Battle of Verrières Ridge

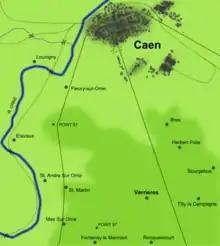

The Canadian II Corps (Lieutenant-General Guy Simonds) assigned two infantry divisions and one armoured brigade to the assault on the German positions around Verrières. The Canadian 3rd Infantry Division—having suffered many casualties during the first six weeks of the Normandy campaign—was given a supporting role. The main effort was to be made by the fresh, though relatively inexperienced, Canadian 2nd Infantry Division, along with the tanks of the Canadian 2nd Armoured Brigade. Additional forces were later made available in the shape of three divisions from the British I Corps: the 51st (Highland) Division, the Guards Armoured Division, and the British 7th Armoured Division. Despite having significantly more combat experience than their Canadian counterparts, the British units played a minor part in the battle.